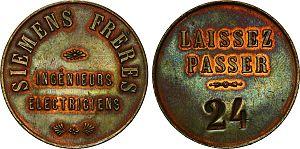
Siemens est un groupe international d’origine allemande spécialisé dans les secteurs de l'énergie, de la santé, de l'industrie et du bâtiment. Il a été fondé en 1847 par Werner von Siemens. Le groupe, dont le siège est à Munich, est le premier employeur privé d'Allemagne, et la plus grande société d'ingénierie en Europe.